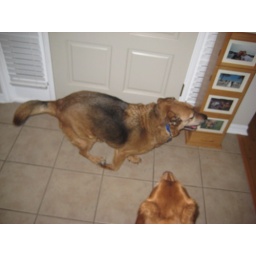
Monkee over joyed &amp;amp; running in circles of jubilation in anticipation of the dog walk.